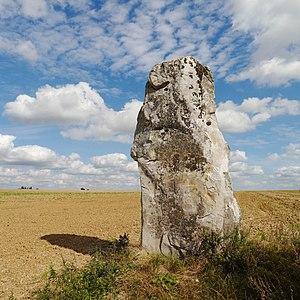
Cet article recense les monuments historiques de l'Essonne, en France.
La Pierre Droite, appelé aussi Pierre du Paly ou menhir de Milly, est situé à Milly-la-Forêt, dans le département de l'Essonne en France.
Les sites mégalithiques de l'Essonne sont assez peu nombreux. Bien qu'ils soient concentrés près des rivières, cette implantation des mégalithes est une conséquence plus géologique que culturelle, au même titre que l'usage quasi-exclusif du grès. La grande originalité du patrimoine mégalithique du département tient à l'abondance des polissoirs alors que les dolmens y sont très rares.